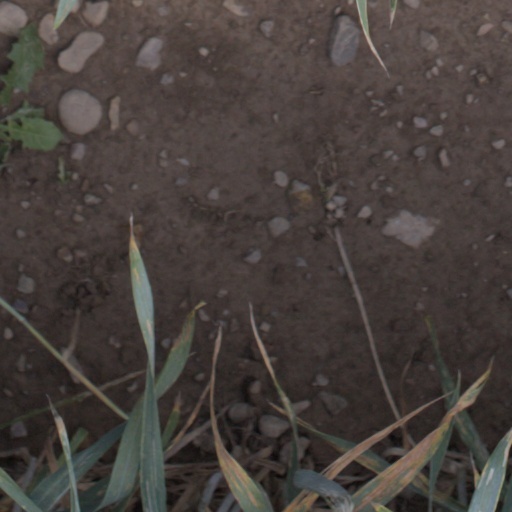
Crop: wheat